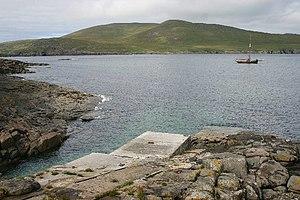
Quai d'accostage de Barra Head avec Mingulay au dernier plan, Hébrides extérieures, Écosse